Fenerbahçe S.K.

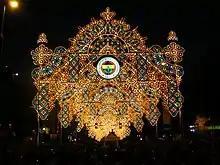
100th year celebrations

The men's football department is the most known of the club and has won a total of 54 domestic trophies, including a record 28 Turkish championship titles (19 Turkish Super League, six National Division, and three Turkish Football Championship titles), among others, which make the club the most successful in the country. The club is also leading the all-time table of the Turkish Super League. In international club football, Fenerbahçe won the Balkans Cup in 1968, the first international trophy won by a Turkish football team.